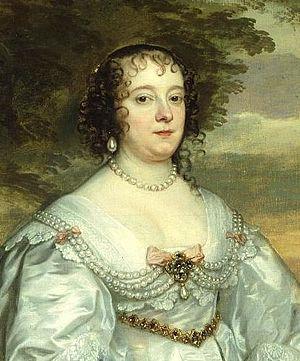
Charlotte Stanley, comtesse de Derby, née Charlotte de La Trémoille est la fille de Claude de La Trémoille, duc de Thouars et pair de France, et de Charlotte-Brabantine d'Orange-Nassau, et l'épouse du 7ᵉ comte de Derby, James Stanley, seigneur de l'île de Man.
Peveril du Pic est un roman historique de l'auteur écossais Walter Scott, paru le 7 janvier 1823 sous la signature « par l'auteur de Waverley, Kenilworth, etc. » Le récit a pour cadre l'Angleterre et l'île de Man au XVIIᵉ siècle. C'est le plus long des romans de Scott.
James Stanley, 7ᵉ comte de Derby, devint, à ce titre, seigneur de l'île de Man en 1627 sous le nom de James Iᵉʳ Stanley. Il porte aussi sur l'île de Man le surnom Y Stanlagh Mooar.